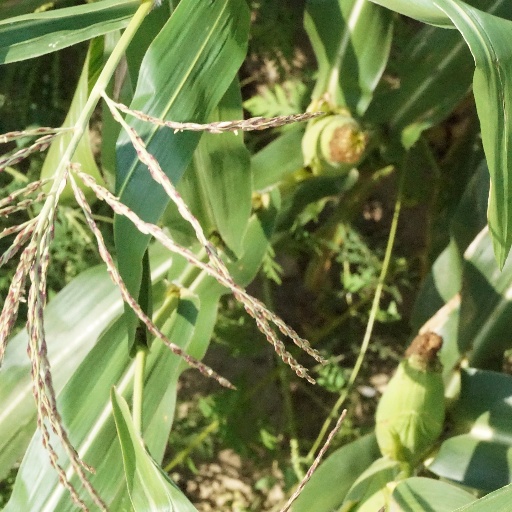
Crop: maize; corn